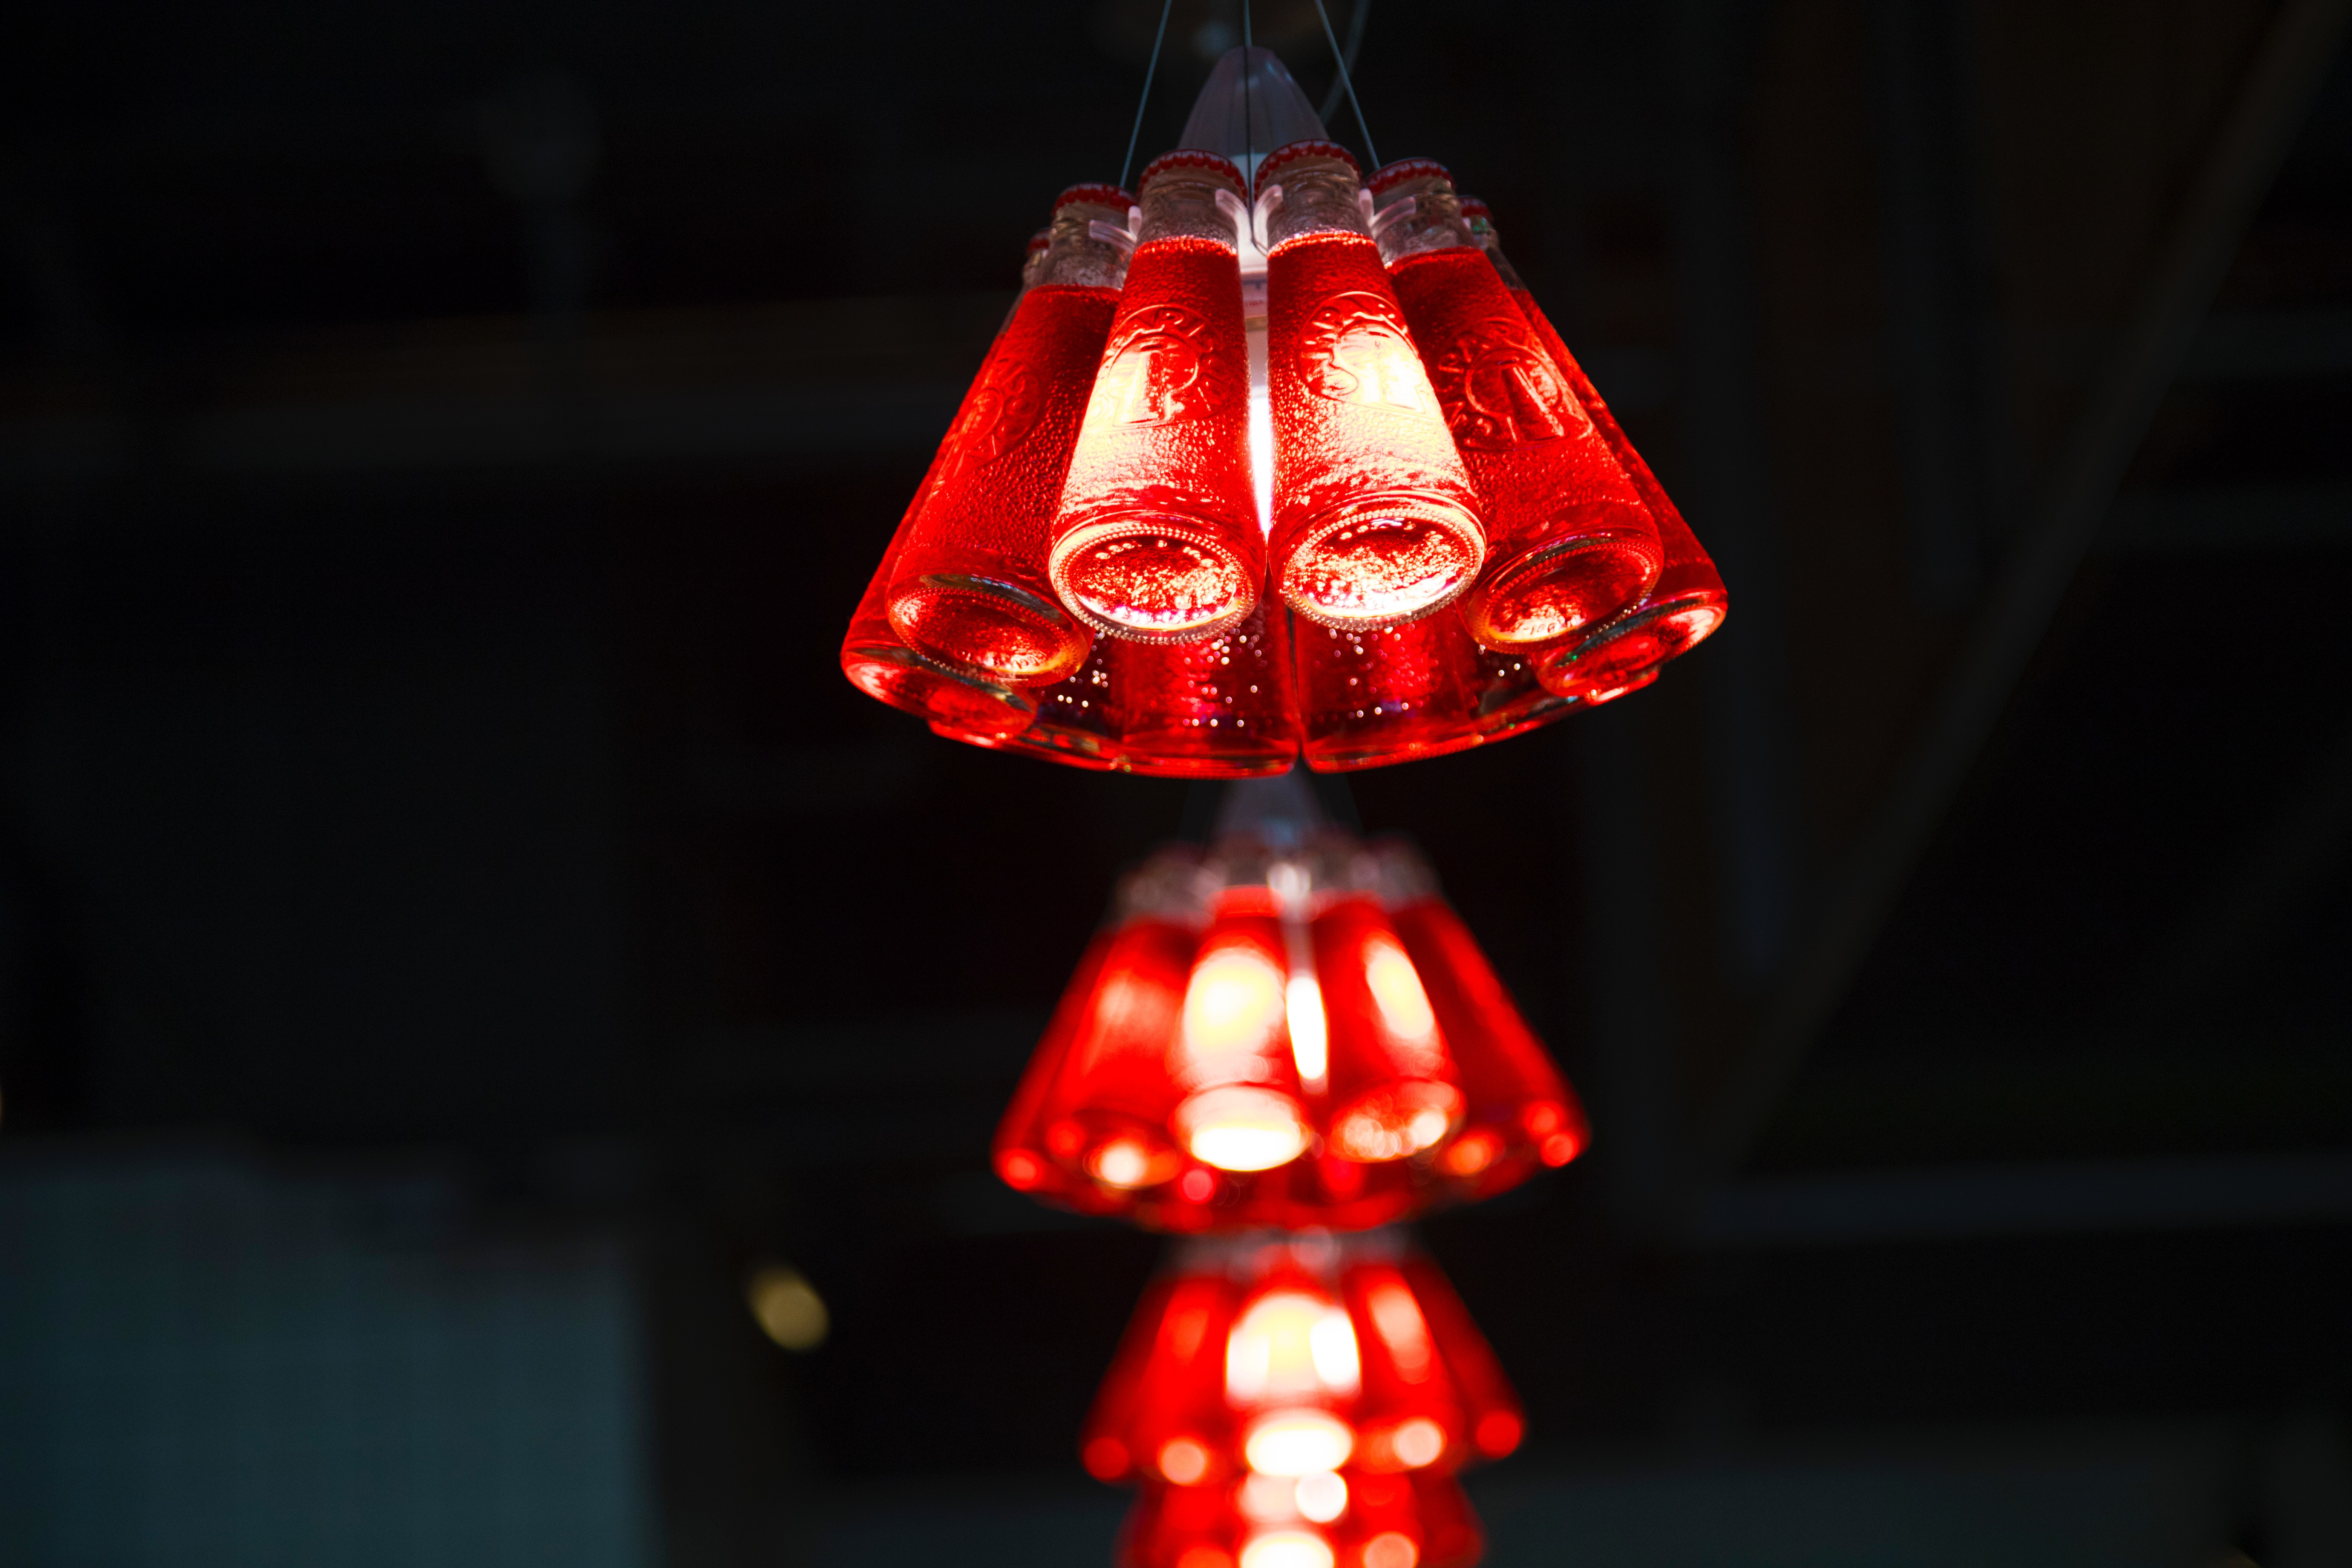
lighting accessory, lighting, light, red, nightlight, lampshade, light fixture, light bulb, lamp, lantern, interior design